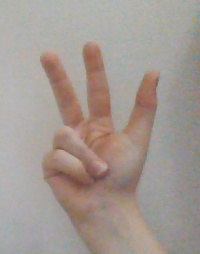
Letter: al